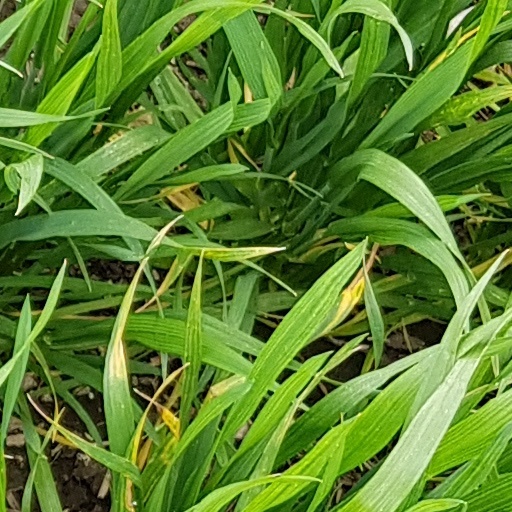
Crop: wheat